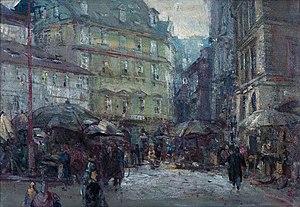
La Place du Marché au charbon ou le Marché du charbon est une place triangulaire située dans la vieille ville de Prague, au nord de la place Jugmann et à l'est de la place de Bethléem.